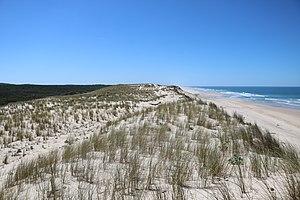
La réserve naturelle des dunes d'Hourtin englobe la plage, la forêt domaniale et la forêt communale d'Hourtin et s'étend de la mer aux lacs arrière-dunaires.
Le parc naturel régional du Médoc est un parc naturel régional français, situé en région Nouvelle-Aquitaine, classé par décret du 24 mai 2019. Il devient le 54ᵉ Parc naturel régional de France et s'étend sur une partie de la région naturelle du Médoc.
La réserve naturelle nationale des dunes et marais d'Hourtin est une réserve naturelle nationale de Gironde en région Nouvelle-Aquitaine. Créée en 2009, elle occupe une surface de 2 150 ha entre le littoral et le nord-ouest du lac d'Hourtin et de Carcans.
Le Médoc est une région naturelle française située dans le département de la Gironde en région Nouvelle-Aquitaine.